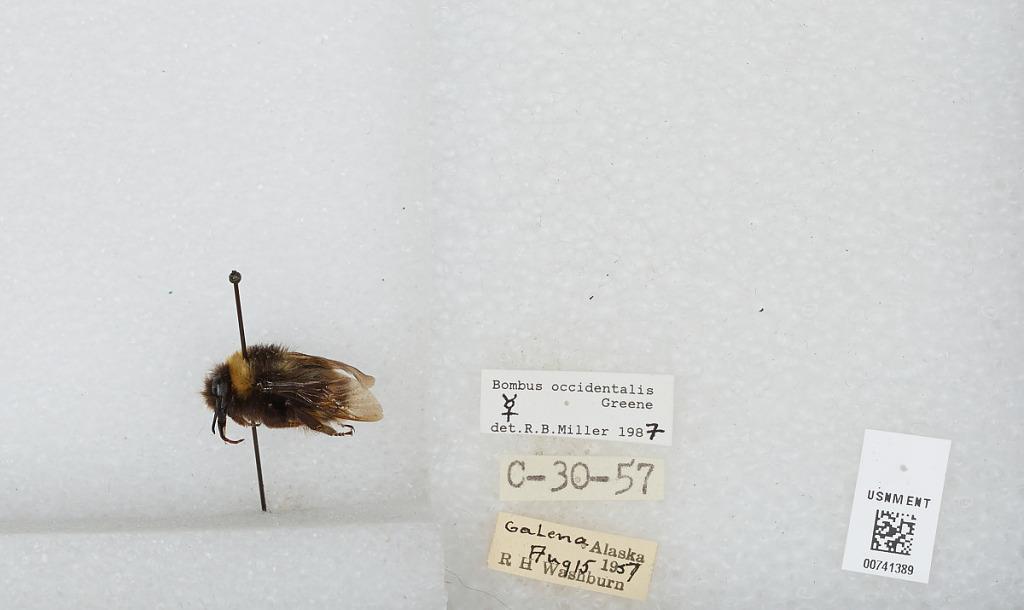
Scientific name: Bombus (Bombus) occidentalis Greene
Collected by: R. Washburn
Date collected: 1957-8-15
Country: United States
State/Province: Alaska
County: Yukon-Koyukuk
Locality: Galena
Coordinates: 64.7406, -156.886
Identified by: Miller, R. B.